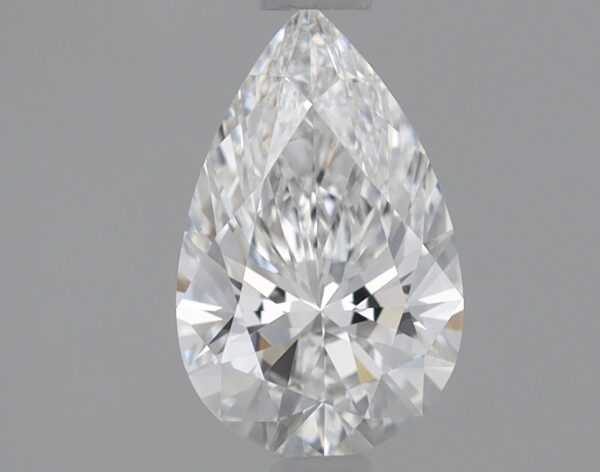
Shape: pear
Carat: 0.73
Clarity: VS1
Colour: E
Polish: EX
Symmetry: EX
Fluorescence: NONE
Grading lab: IGI
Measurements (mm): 8.17 x 5.12 x 3.11